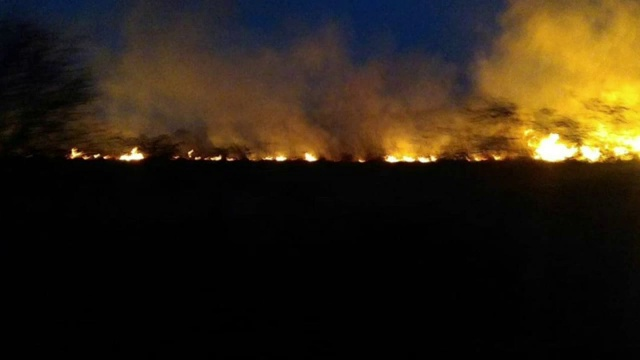
Fire: yes
Smoke: yes